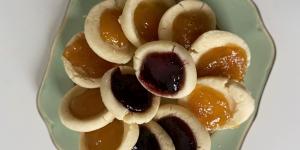
pepas con harina de arroz